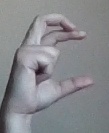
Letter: thal